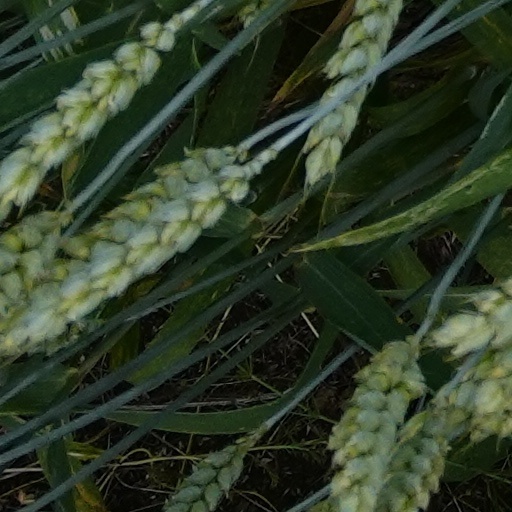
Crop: wheat